Chiswick Press

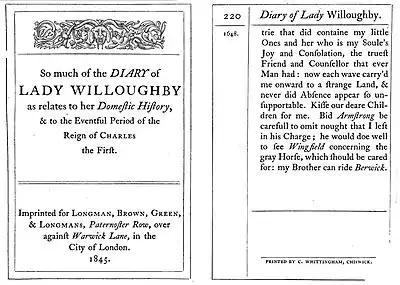
Title page and last page of "The Diary of Lady Willoughby", 1845, printed to resemble a book of the period of Charles I by Whittingham's Chiswick Press

The typeface Basle Roman was cut for the Chiswick Press in 1854 by William Howard and cast at his foundry in Great Queen Street. It was first used for the Rev. William Calvert's "The Wife's Manual" (a book of religious verse), published in 1854; later editions followed in 1856 and 1861, both set in the same type which apparently had only one size, 10-11 pt and no italic. The Basle roman is a type based on the kind of roman type used by Johannes Froben of Basle in the early 16th century. In 1889 it was used by William Morris for his romance "A Tale of the House of the Wolfings", and again for "The Roots of the Mountains" (dated 1890 but appeared the year before). The volumes of religious verse by the Rev. Orby Shipley also used Basle roman: "Lyra eucharistica" (1863), "Lyra messianica" (1864) and "Lyra mystica" (1865).